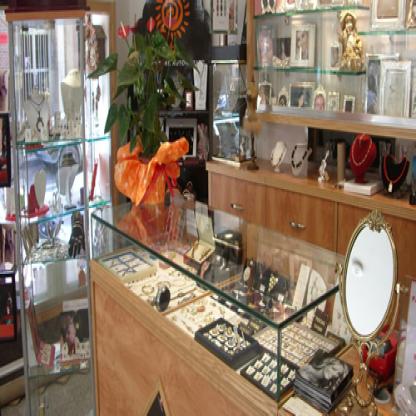
Scene: Indoor